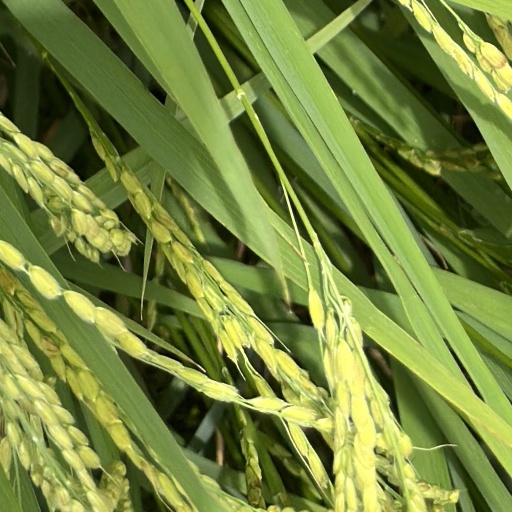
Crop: rice